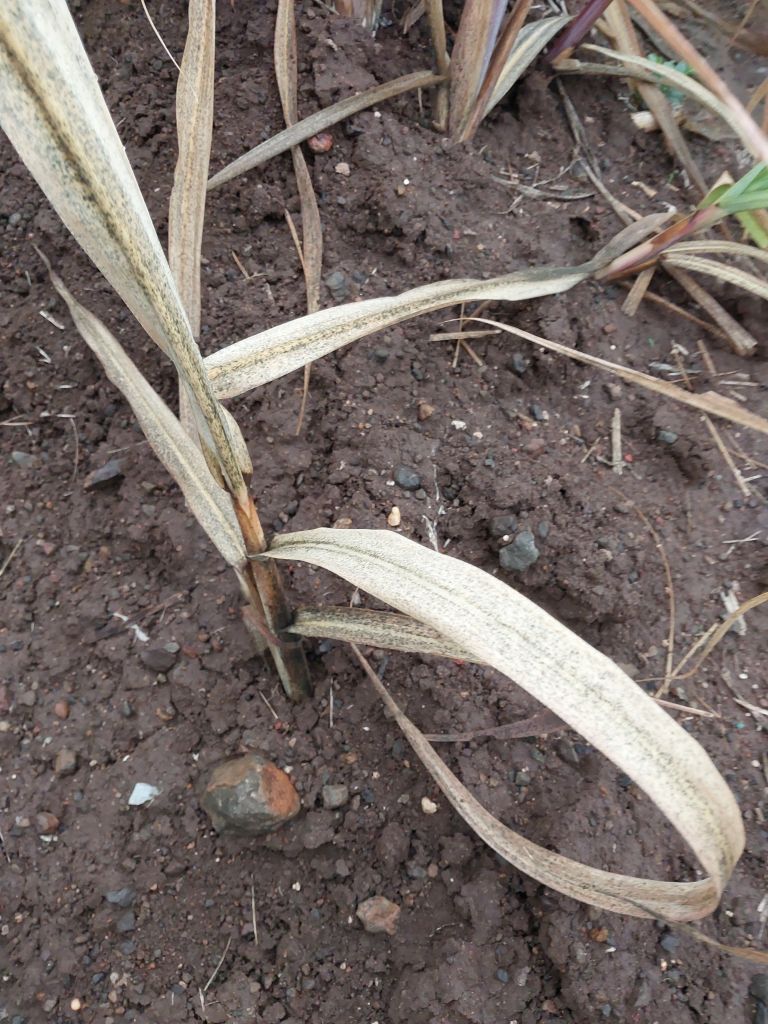
Label: Sett Rot